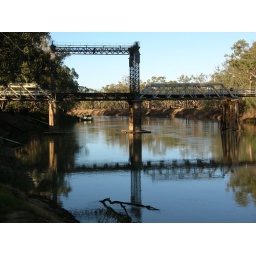
Old bridge over a river at Tooleybuc